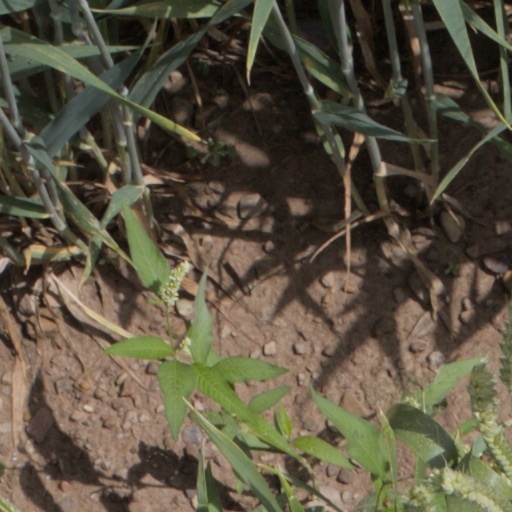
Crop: wheat